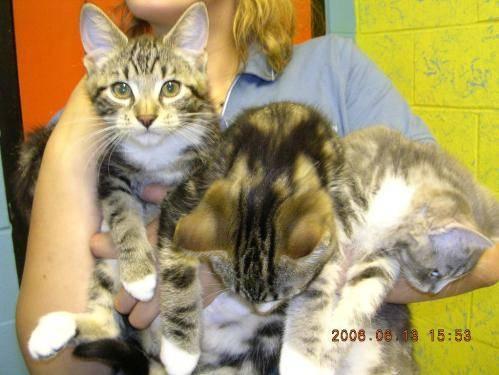
cat